Suggestopedia

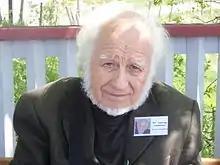
Bulgarian psychiatrist Georgi Lozanov who developed suggestopedia

Suggestopedia, a portmanteau of "suggestion" and "pedagogy" is a teaching method used to learn foreign languages developed by the Bulgarian psychiatrist Georgi Lozanov. It is also known as desuggestopedia.